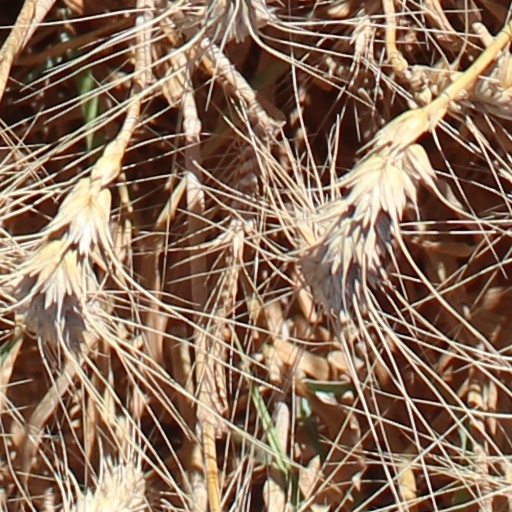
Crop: wheat